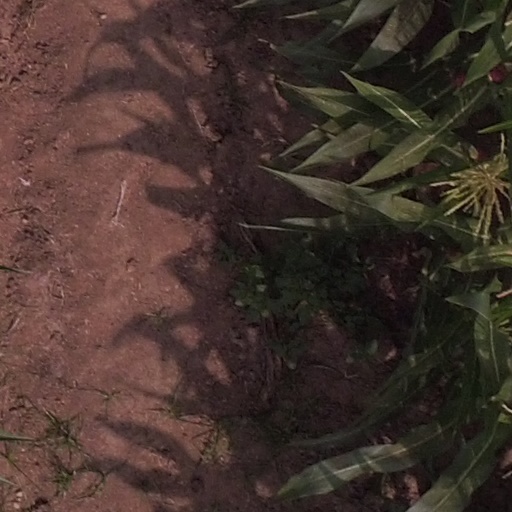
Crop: maize; corn